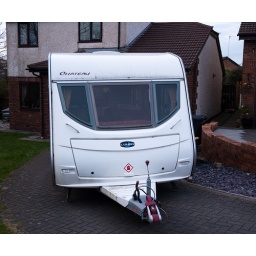
First outing of the Tin Tent. Off to Delamere forest. Taking the mountain bikes and hope fully going over to lllllangdegla(sp)